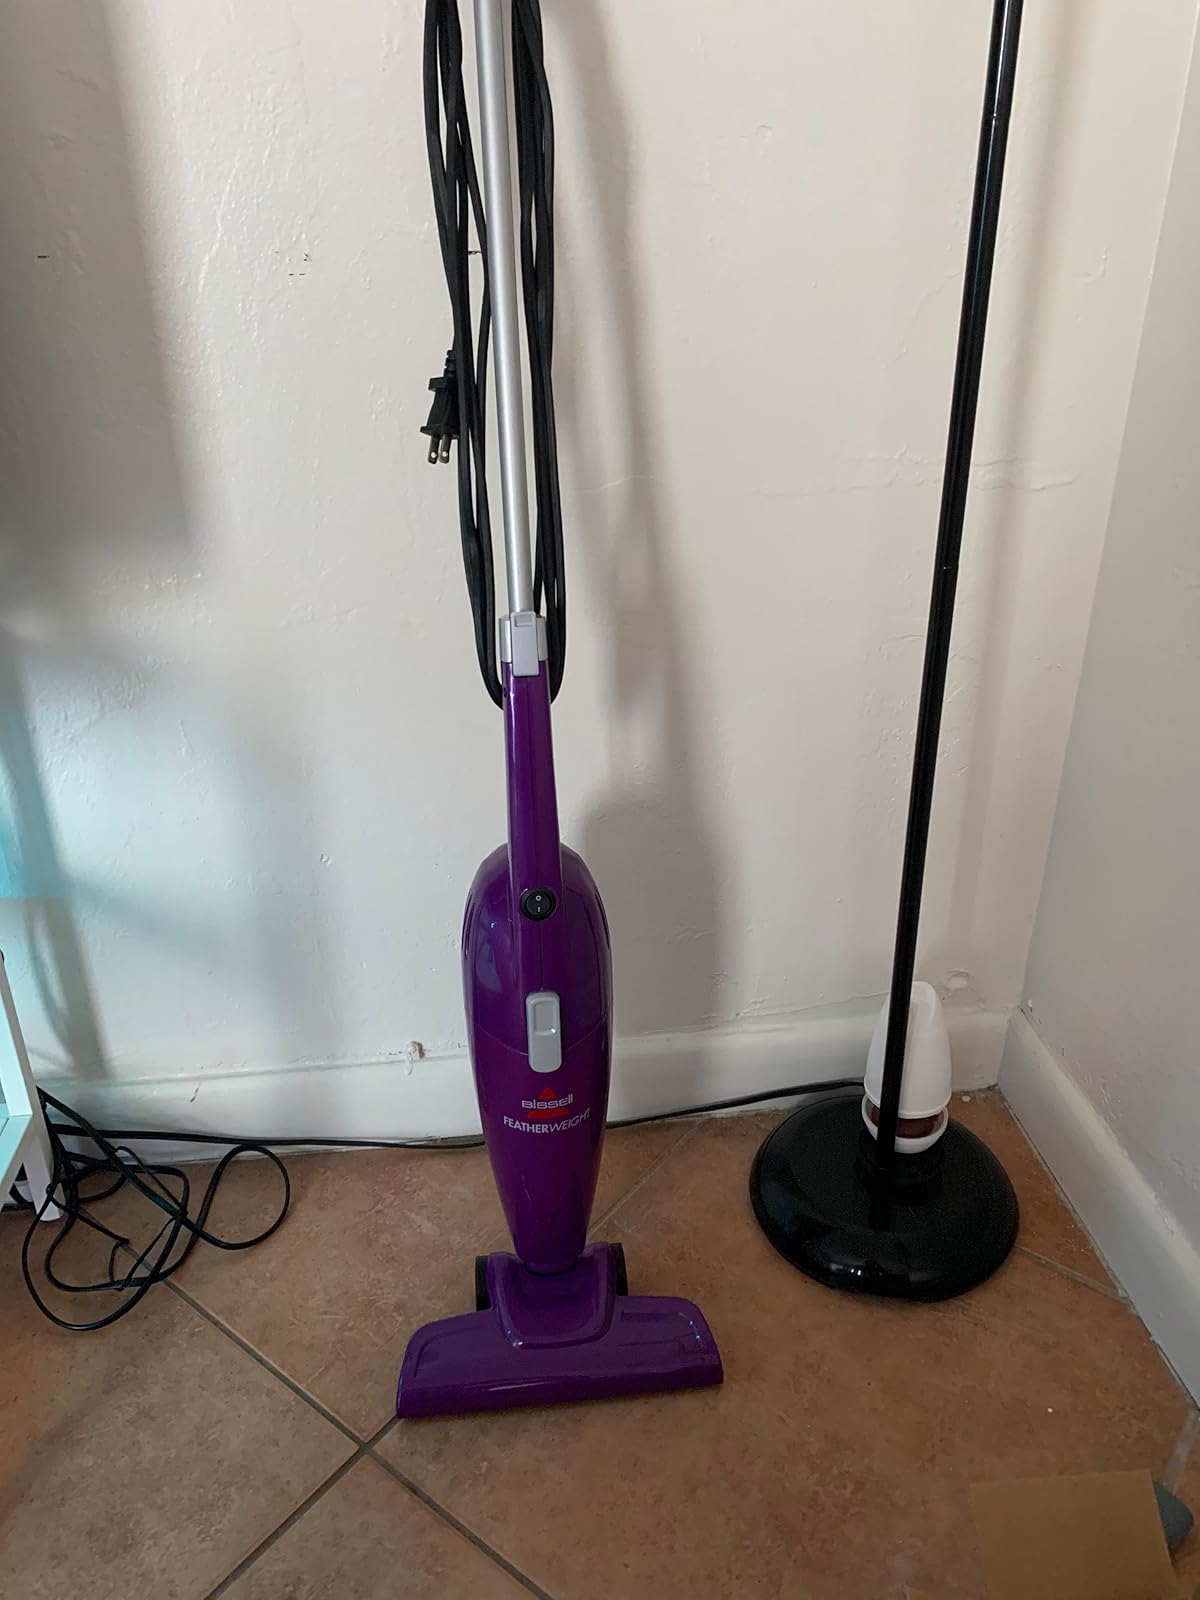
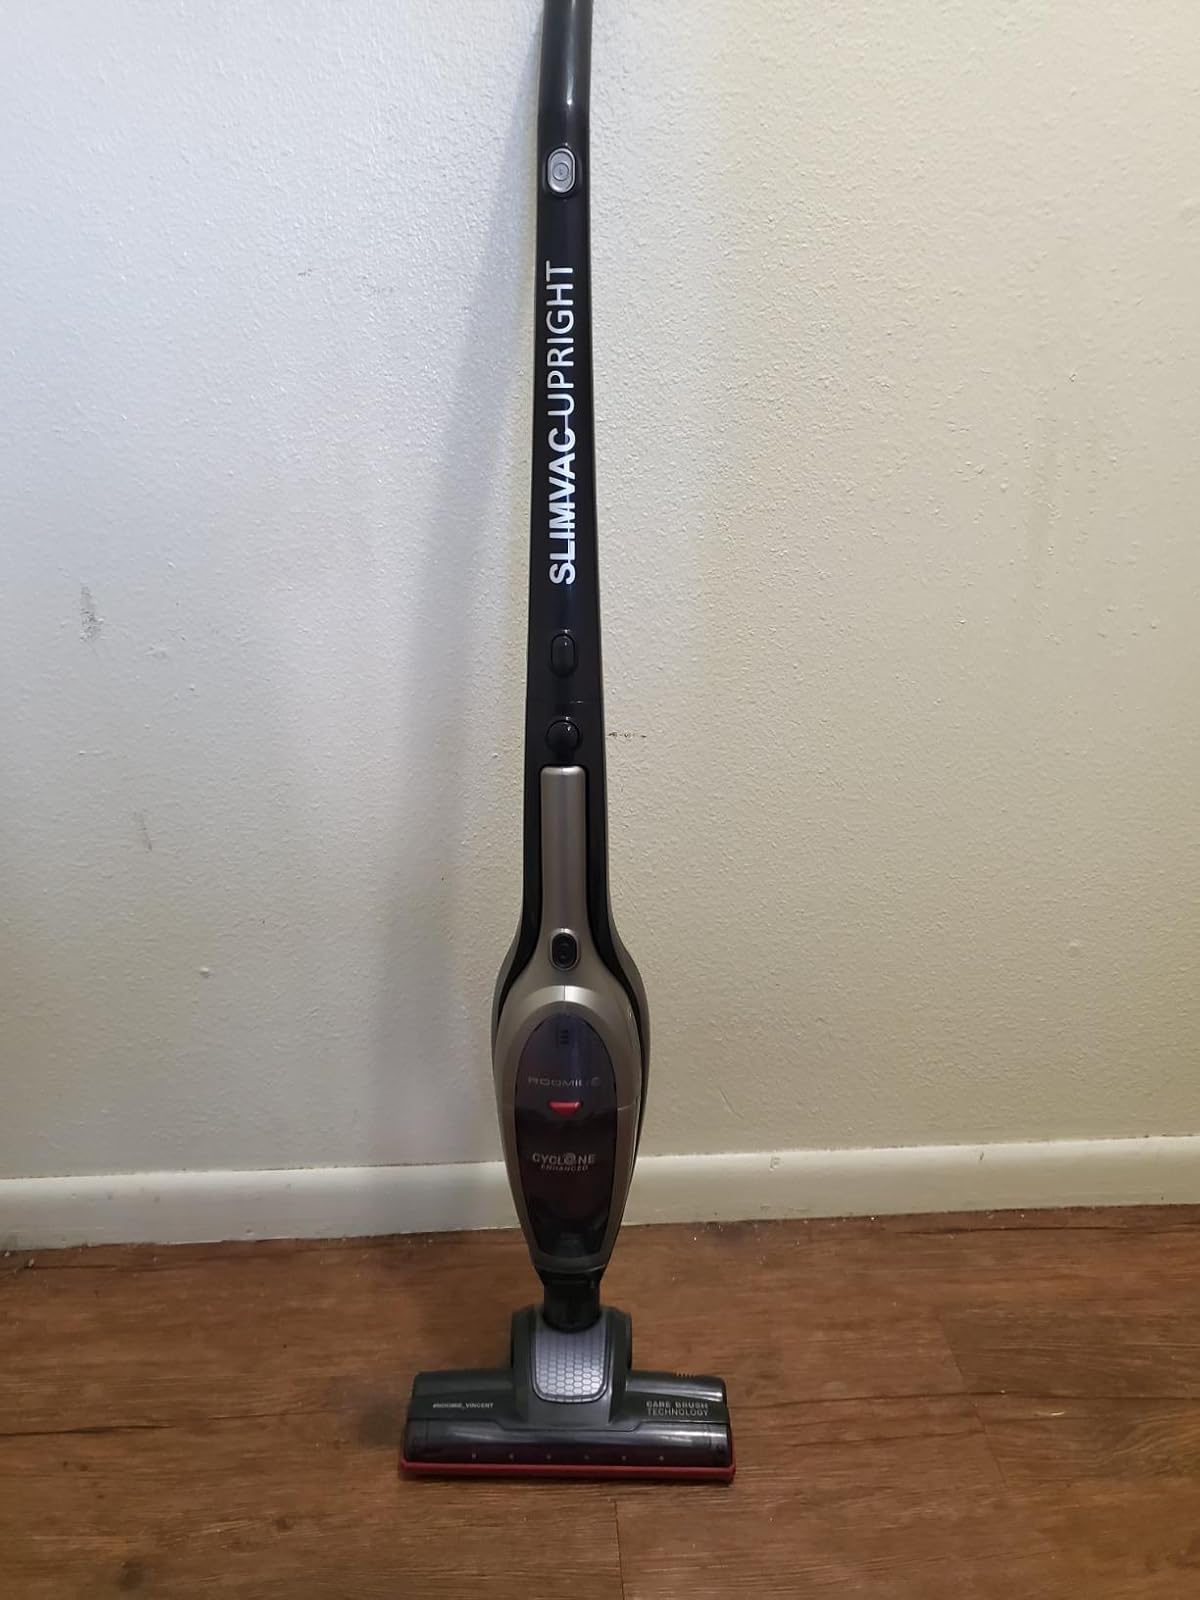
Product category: items_vacuum
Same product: no